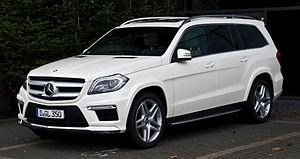
La Classe GL est une gamme d'automobile SUV du constructeur automobile allemand Mercedes-Benz. Elle repose sur la plate-forme de la Classe S.